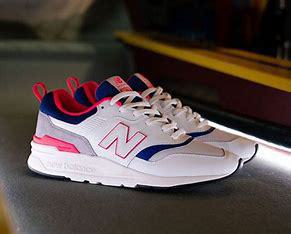
Brand: New
Model: Balance 997